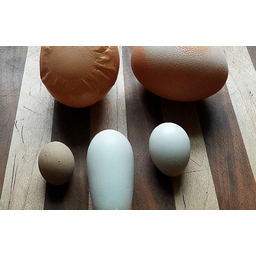
Label: eggshells